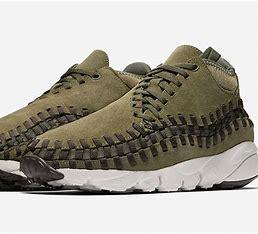
Brand: Nike
Model: Air Footscape Woven